Answer in natural language. Estimate the real world distances between objects in the image. Which object is closer to brown wooden nightstand with a drawer, framed landscape painting with airship or grey circular dining table? Choose between the following options: framed landscape painting with airship or grey circular dining table
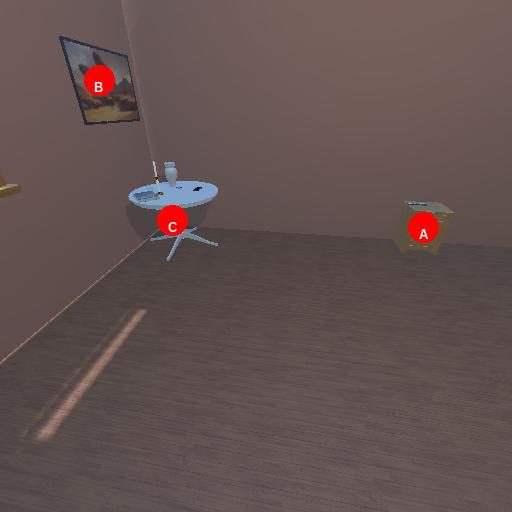
<answer>grey circular dining table</answer>